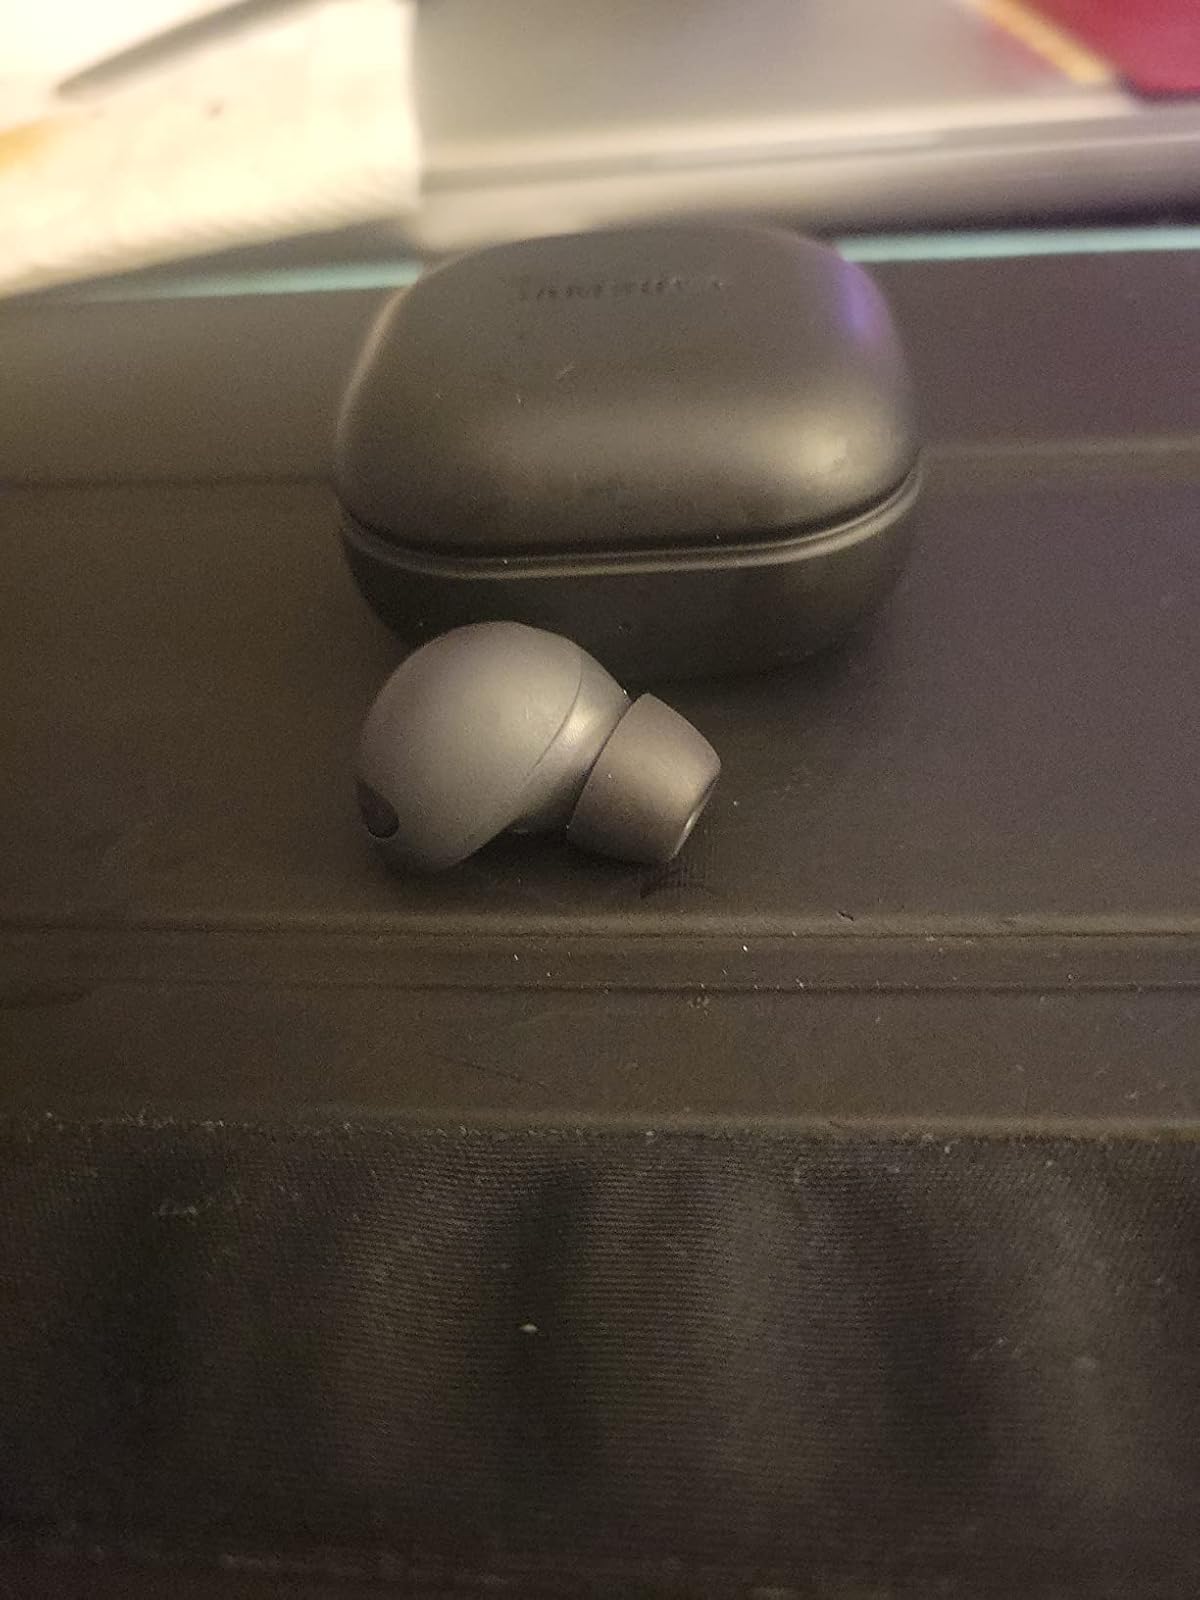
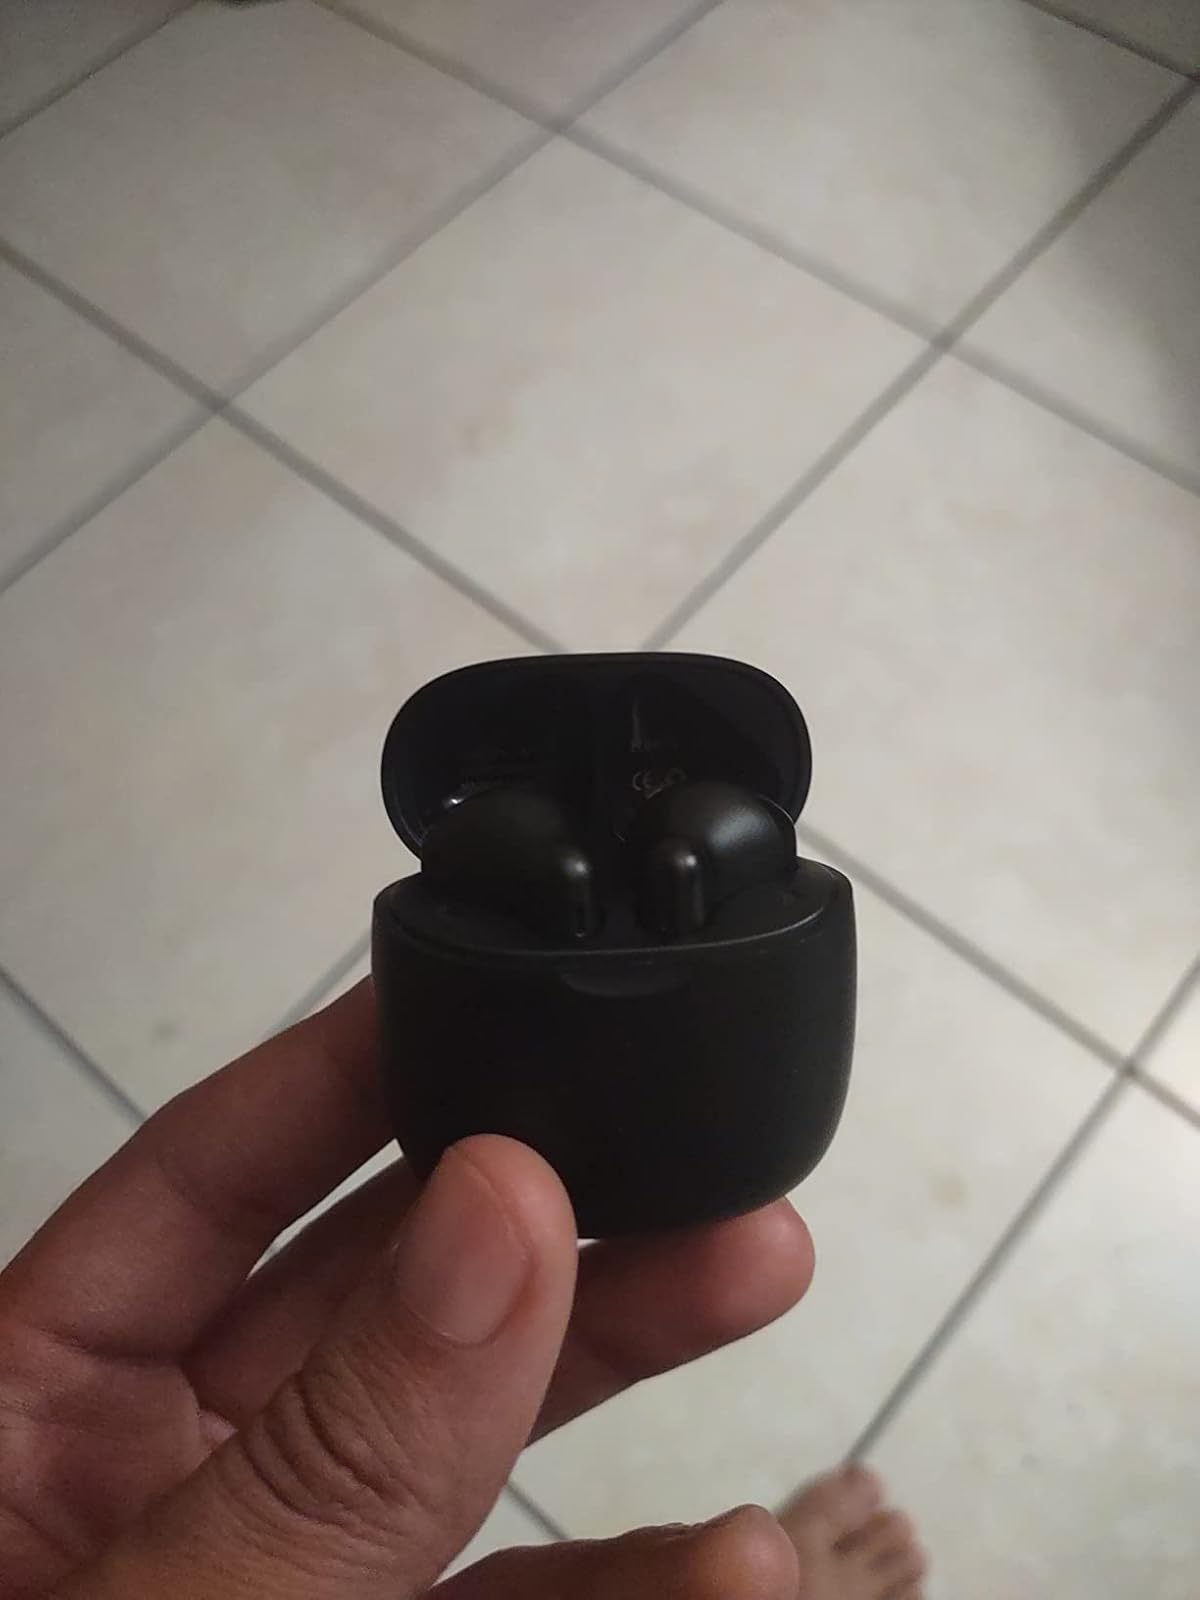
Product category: earbuds
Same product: no